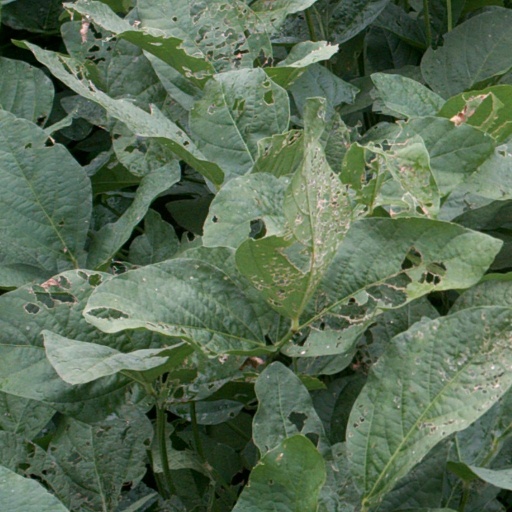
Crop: soybean